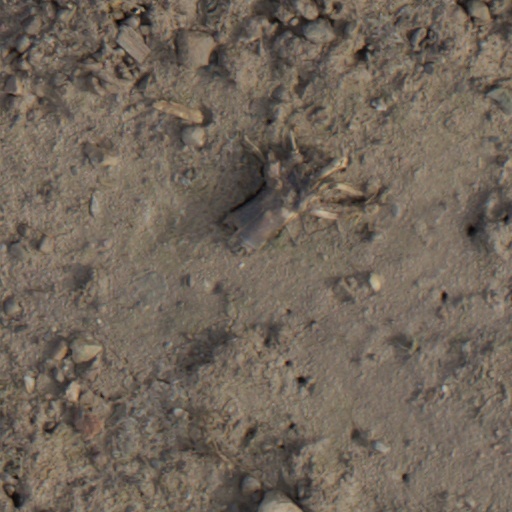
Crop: wheat